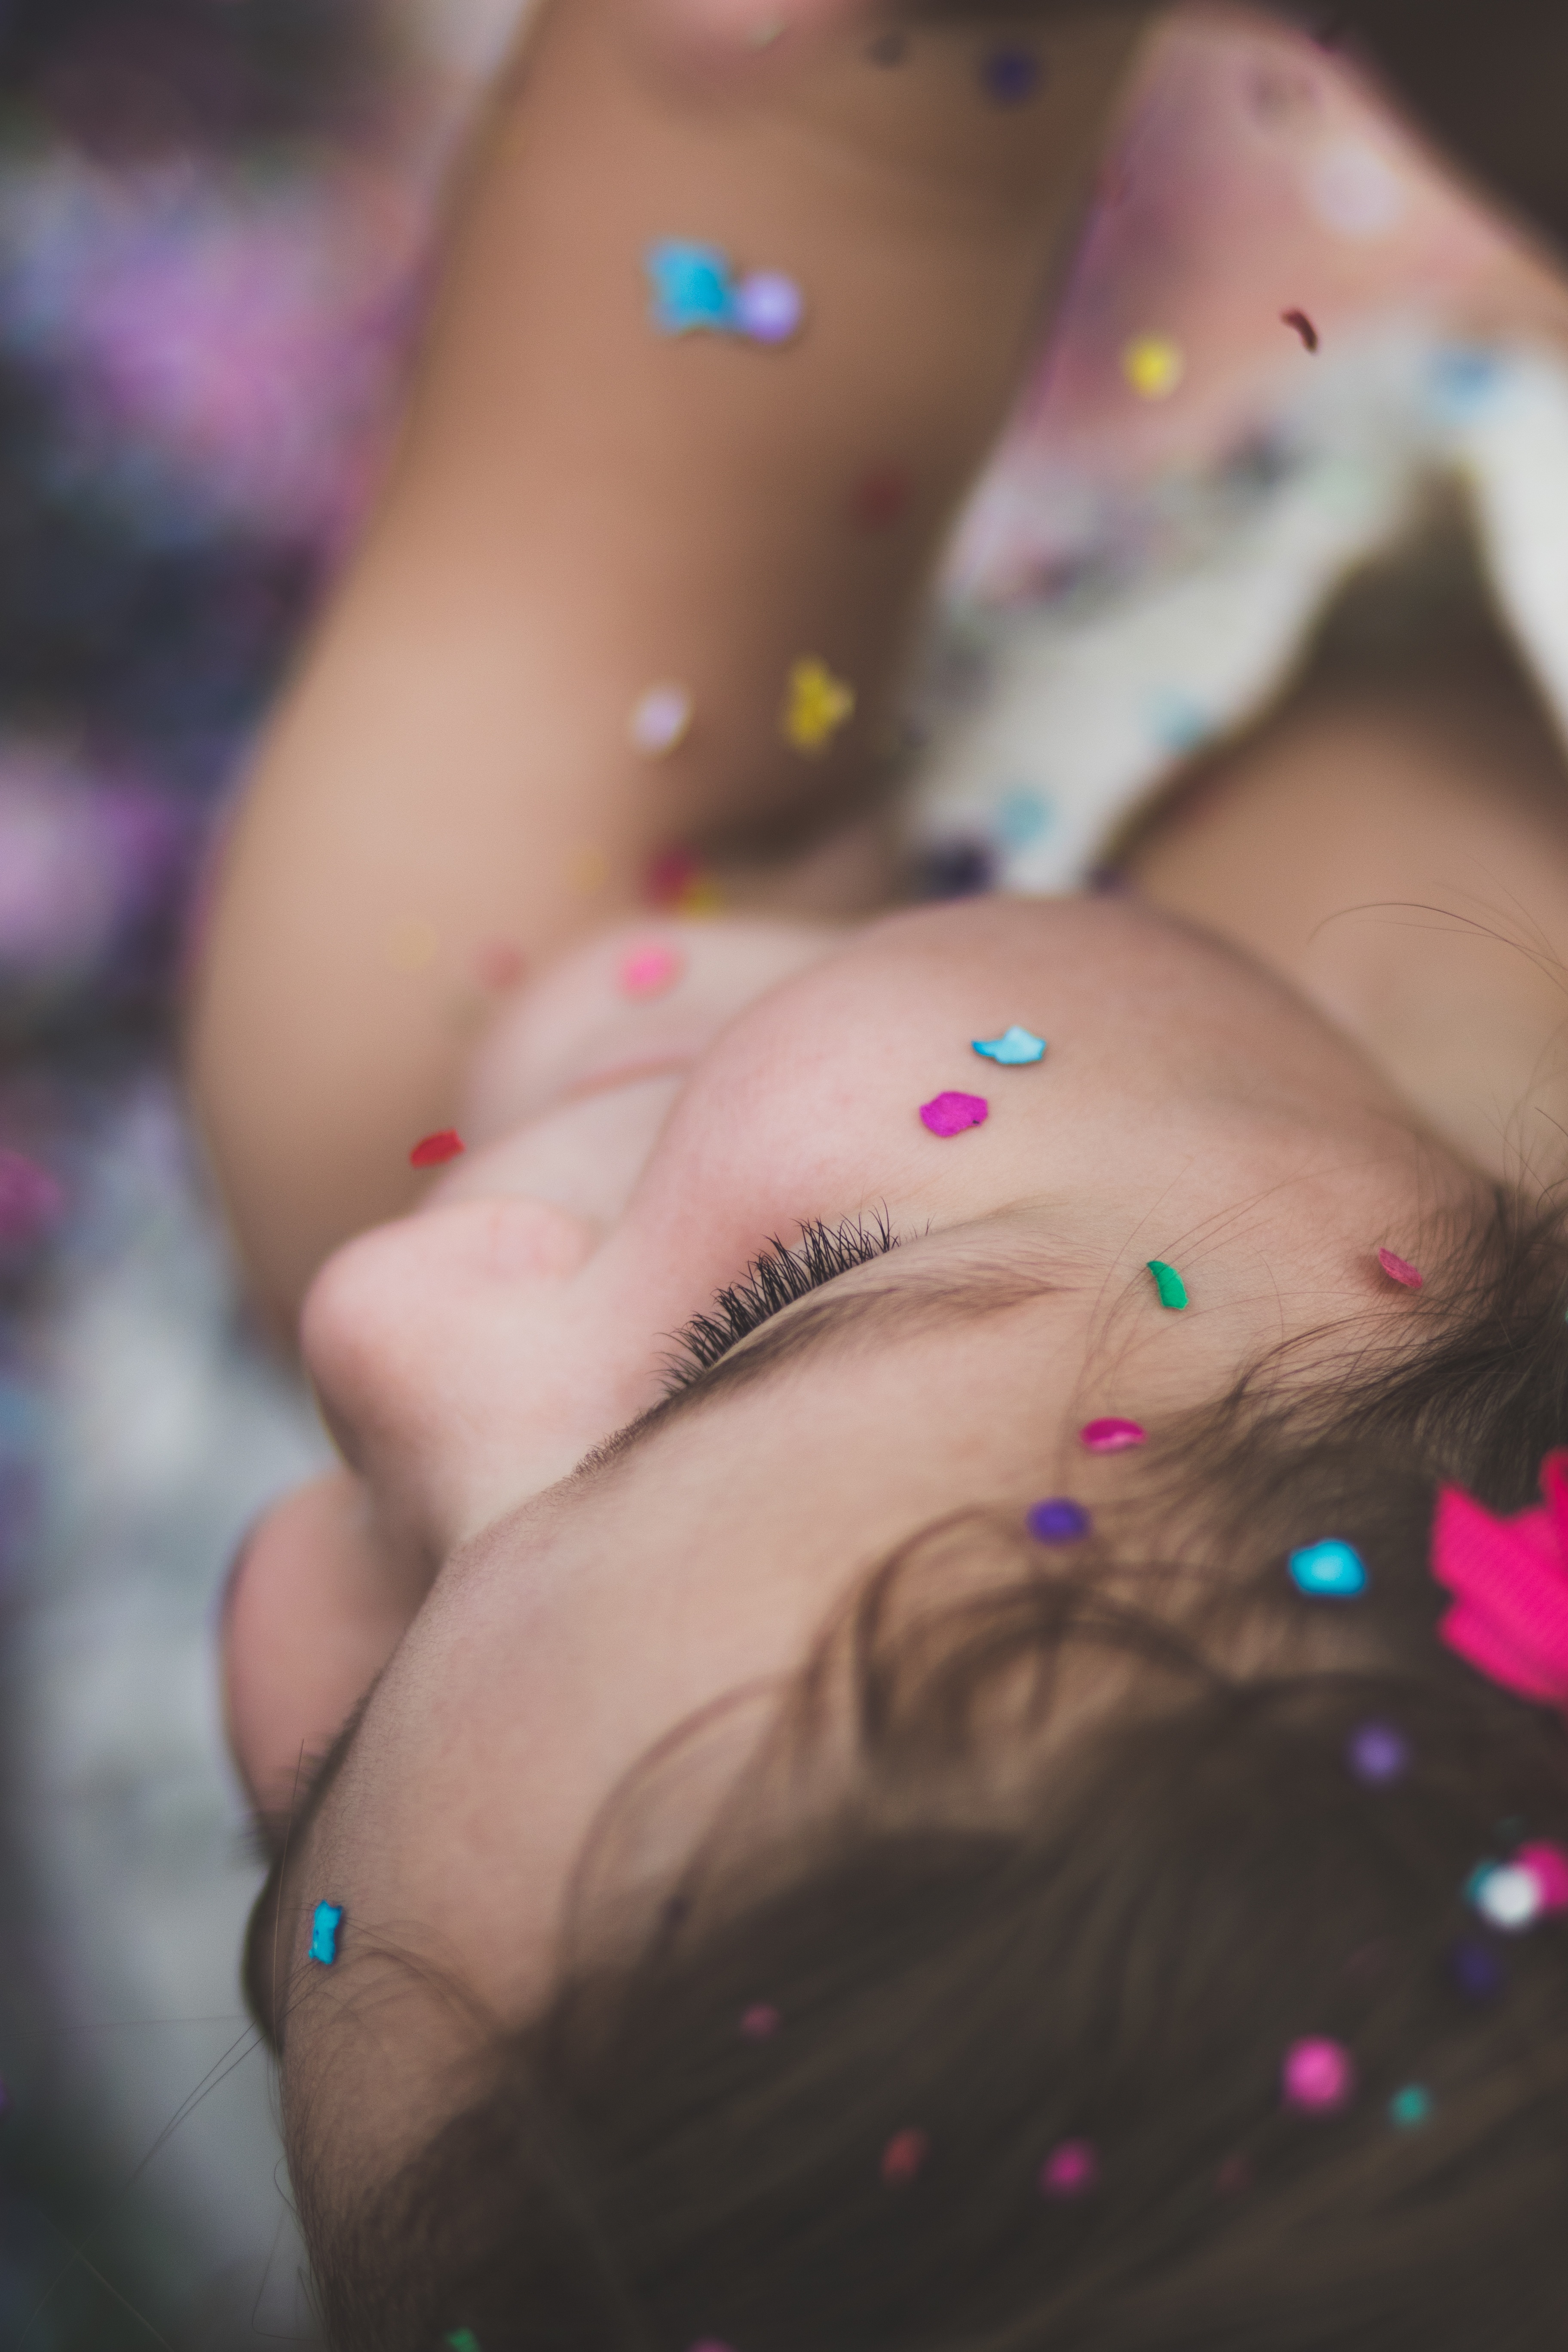
hand, girl, woman, photography, kid, cute, leg, model, young, finger, color, child, pink, childhood, smile, mouth, close up, human body, cheerful, confetti, face, fun, happy, eye, party, little, skin, beauty, joy, organ, adorable, birthday, sweetness, daughter, little girl, sense